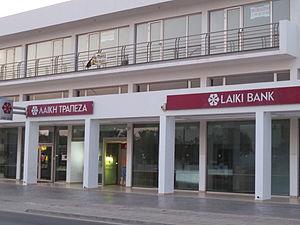
Cyprus Popular Bank, appelée également Marfin Popular Bank ou Laiki Bank était jusqu'en 2013, la deuxième plus grande banque de Chypre, derrière Bank of Cyprus. La Laiki Bank avait 295 agences bancaires situées à Chypre, en Russie, en Ukraine, en Roumanie, en Serbie, au Royaume-Uni et à Malte.